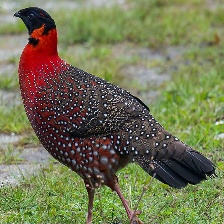
Species: SATYR TRAGOPAN
Scientific name: TRAGOPAN SATYRA